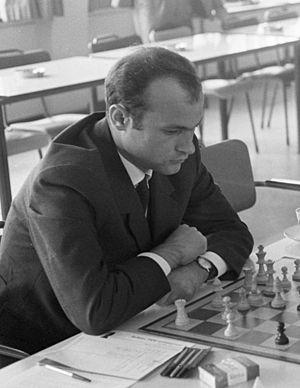
Dragoljub Velimirović né le 12 mai 1942 à Valjevo, et mort le 22 mai 2014 à Belgrade, est un joueur d'échecs yougoslave puis serbe. Grand maître international depuis 1973, il est connu pour son style énergique et ses sacrifices. Son nom a été donné à une variante de la défense sicilienne : l'attaque Velimirovic qu'il employa à partir de 1962.